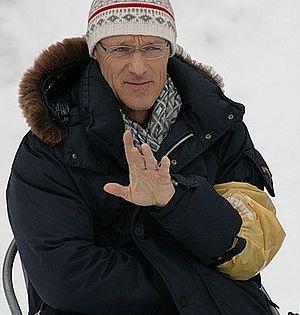
Anton « Toni » Innauer est un sauteur à ski autrichien.